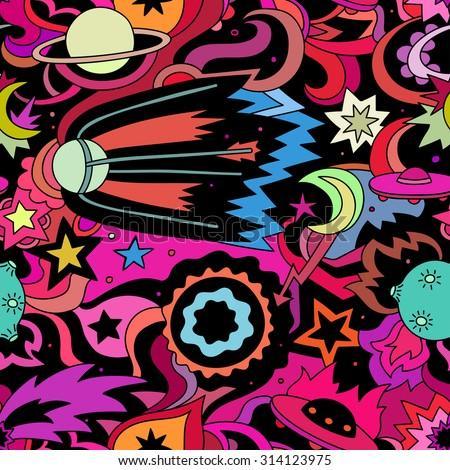
crazy cartoon seamless pattern with planets , stars .